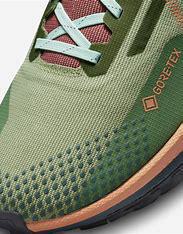
Brand: Nike
Model: Pegasus 4 Gore TEX